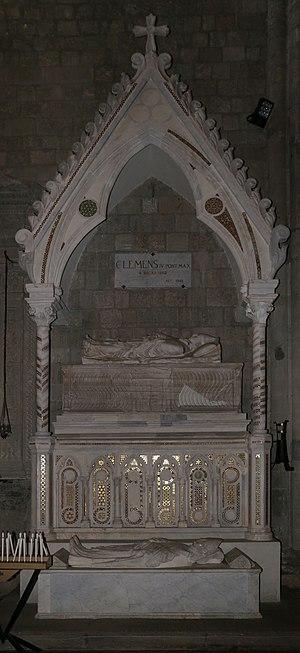
Voici la liste des nécropoles papales situées hors de la basilique Saint-Pierre. Sur 265 papes, 116 ont souhaité être enterré ailleurs qu'à la basilique Saint-Pierre de Rome.
Clément IV, né un 23 novembre à la fin du XIIᵉ siècle à Saint-Gilles, près de Nîmes, et mort le 29 novembre 1268 à Viterbe en Italie, fut le 183ᵉ pape de l'Église catholique. Son pontificat s’étendit du 5 février 1265 au 29 novembre 1268.